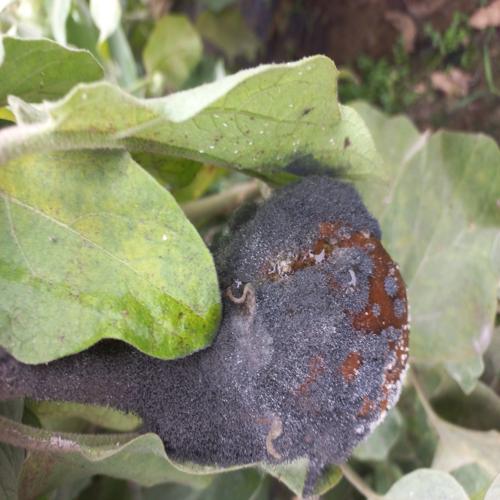
Label: Wet Rot